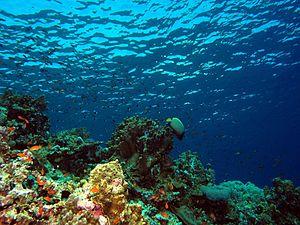
Le récif d'Elphinstone, est un récif de la mer Rouge, situé à environ 12 kilomètres au large de Marsa Alam et Ras Galep, au sud de l'Égypte. Il est l'un des lieux de plongée sous-marine les plus connus de la Mer rouge, réputé notamment pour l'observation de requins longimanes.